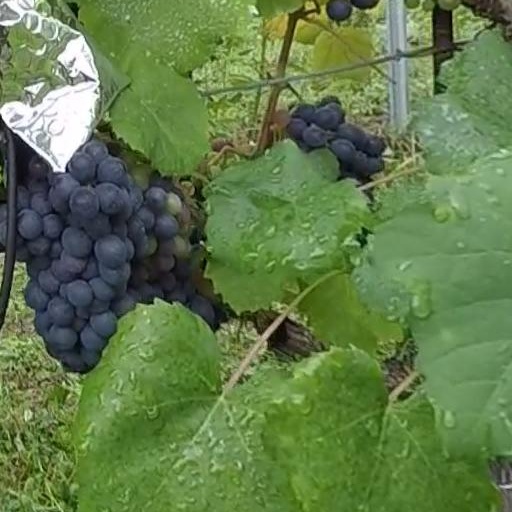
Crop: grape